Muswell Hill Baptist Church

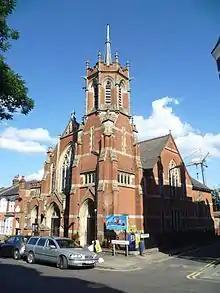
Muswell Hill Baptist Church

Muswell Hill Baptist Church is a Baptist church in Muswell Hill, London, and a Grade II listed building with Historic England. It was built between 1900 and 1901 by G. & R. P. Baines.